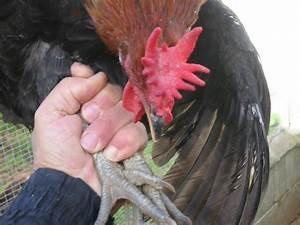
chicken